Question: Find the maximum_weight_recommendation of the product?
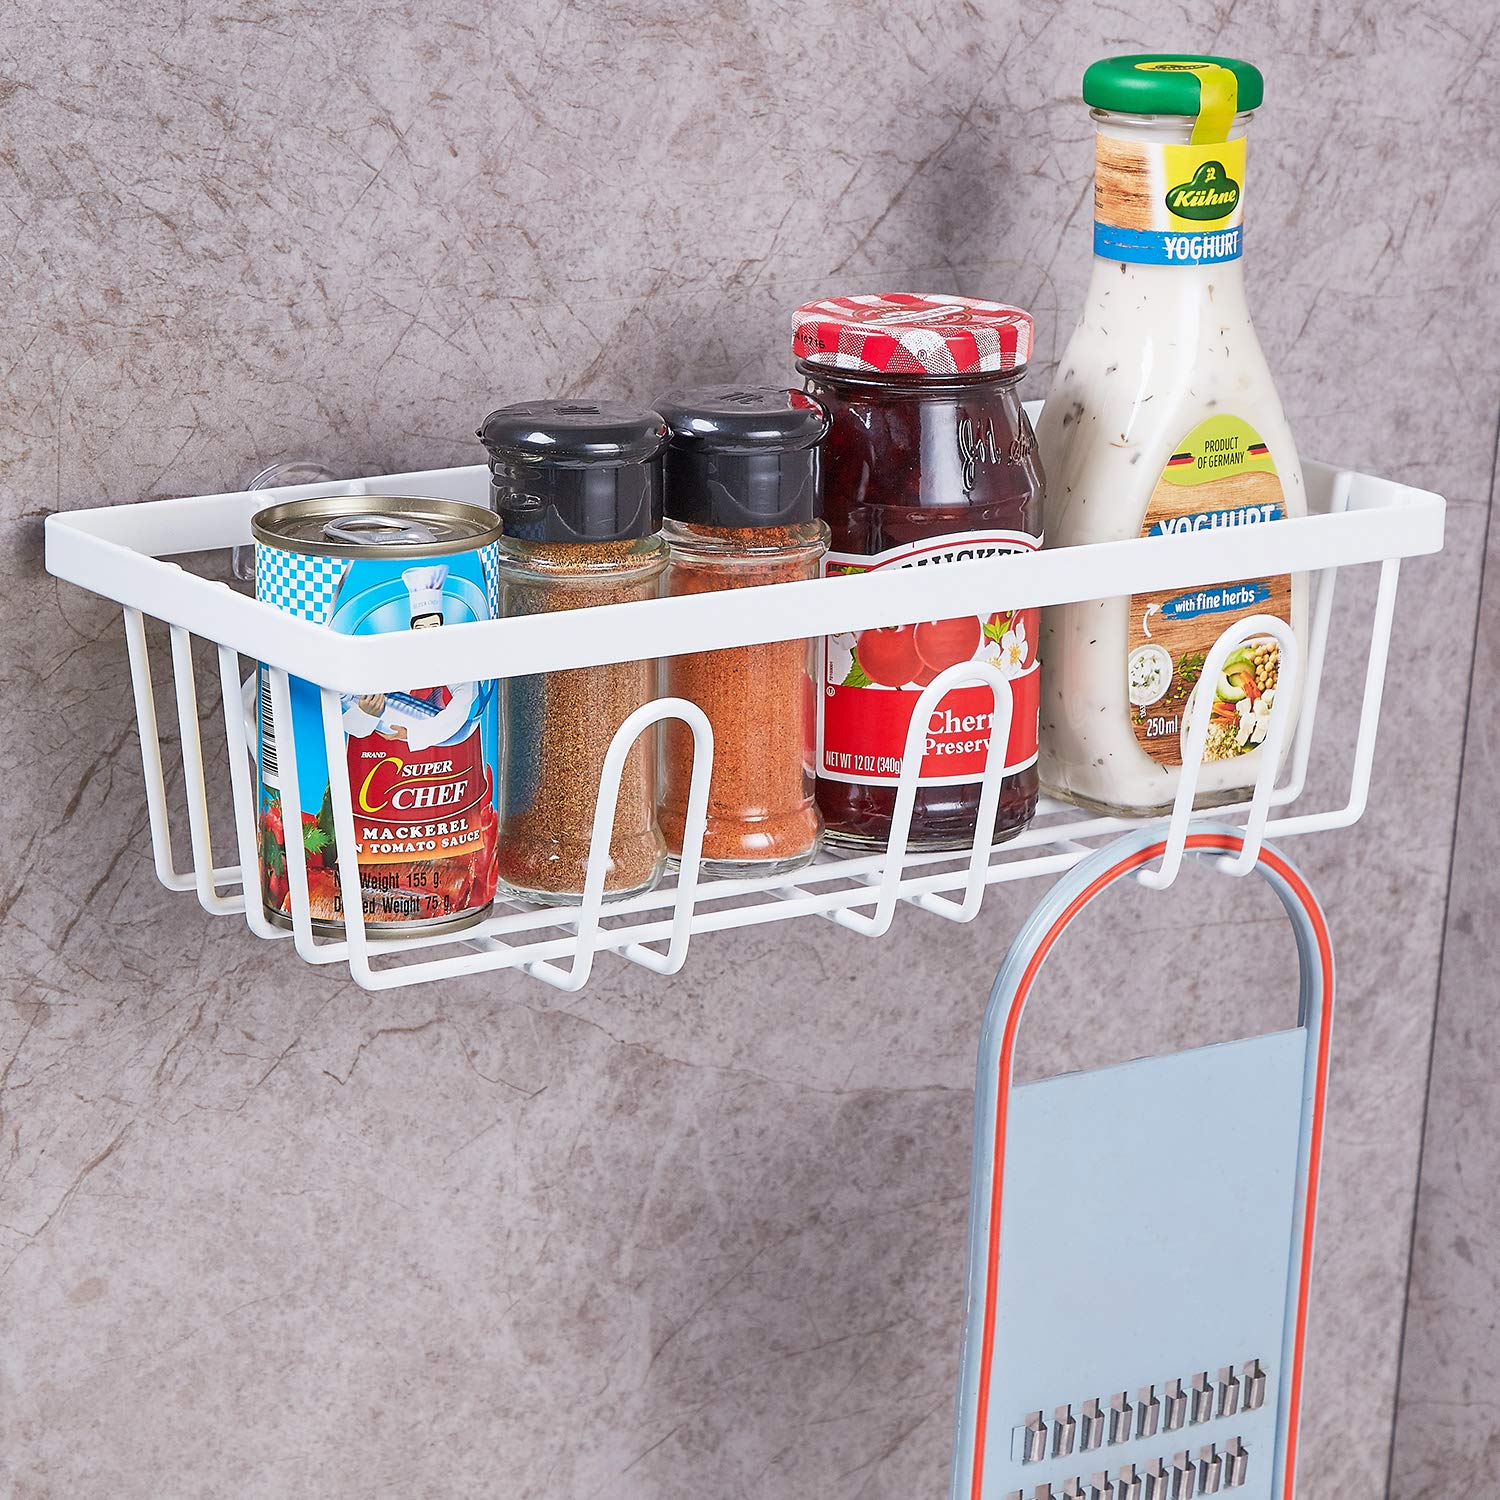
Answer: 12.0 ounce